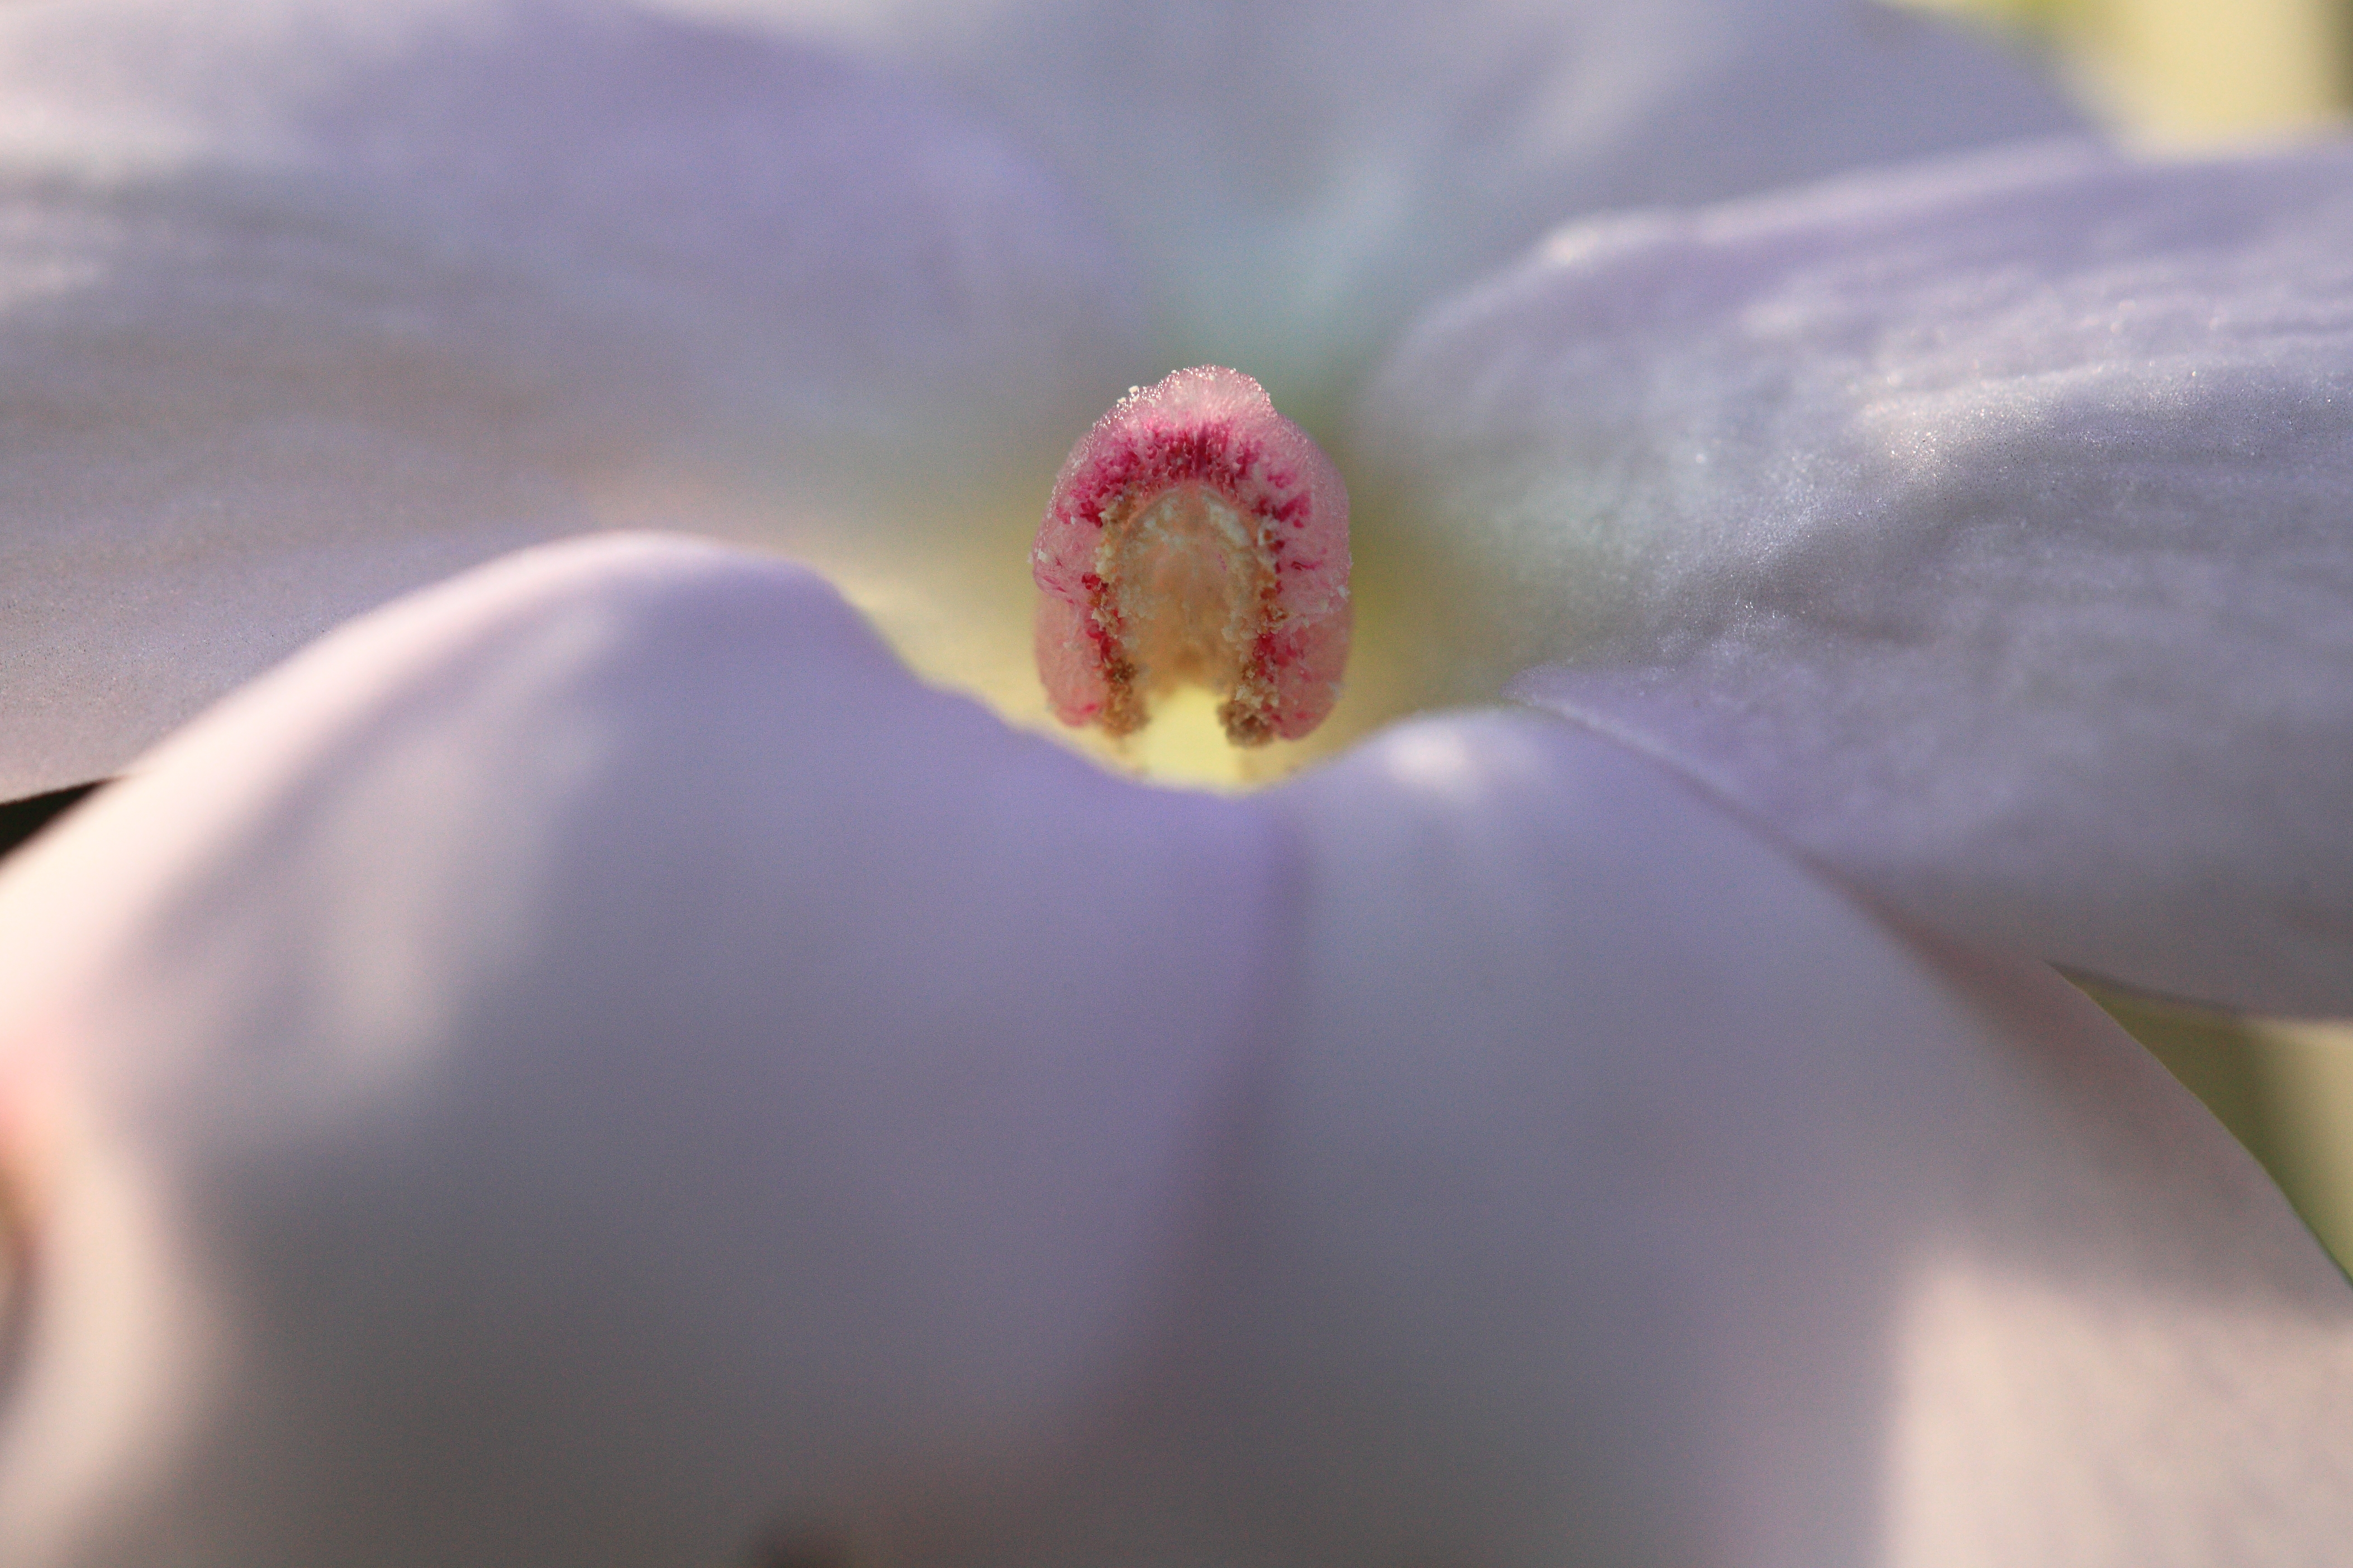
blossom, plant, photography, leaf, flower, petal, high, botany, pink, flora, close up, human body, iris, eye, 5d, hires, organ, markii, hi, res, resolution, macro photography, flowering plant, land plant